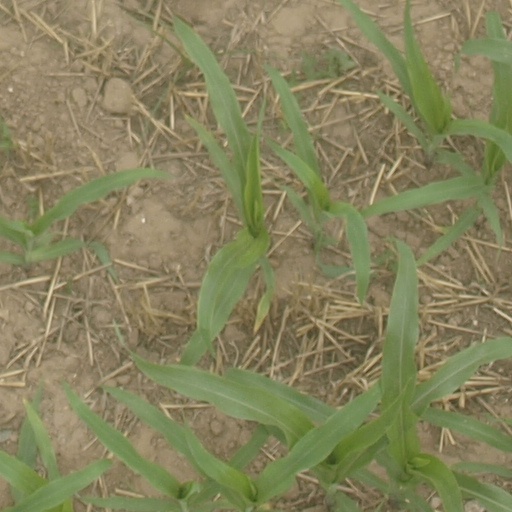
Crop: maize; corn